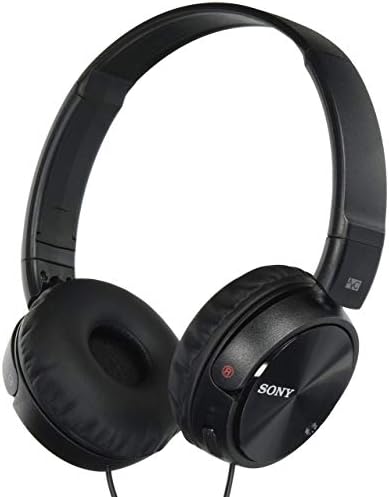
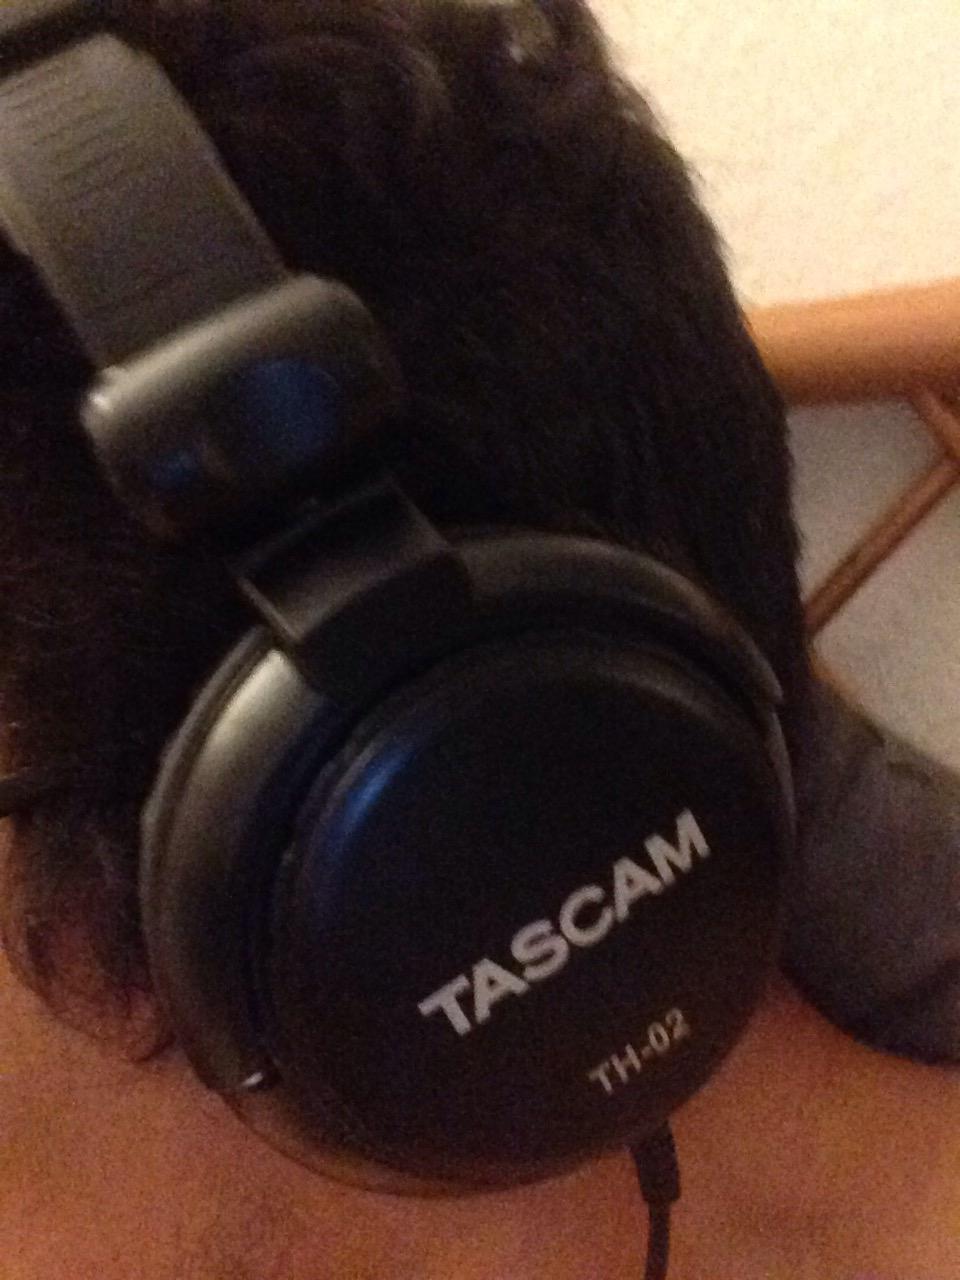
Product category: headphones
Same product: no